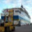
Label: ship